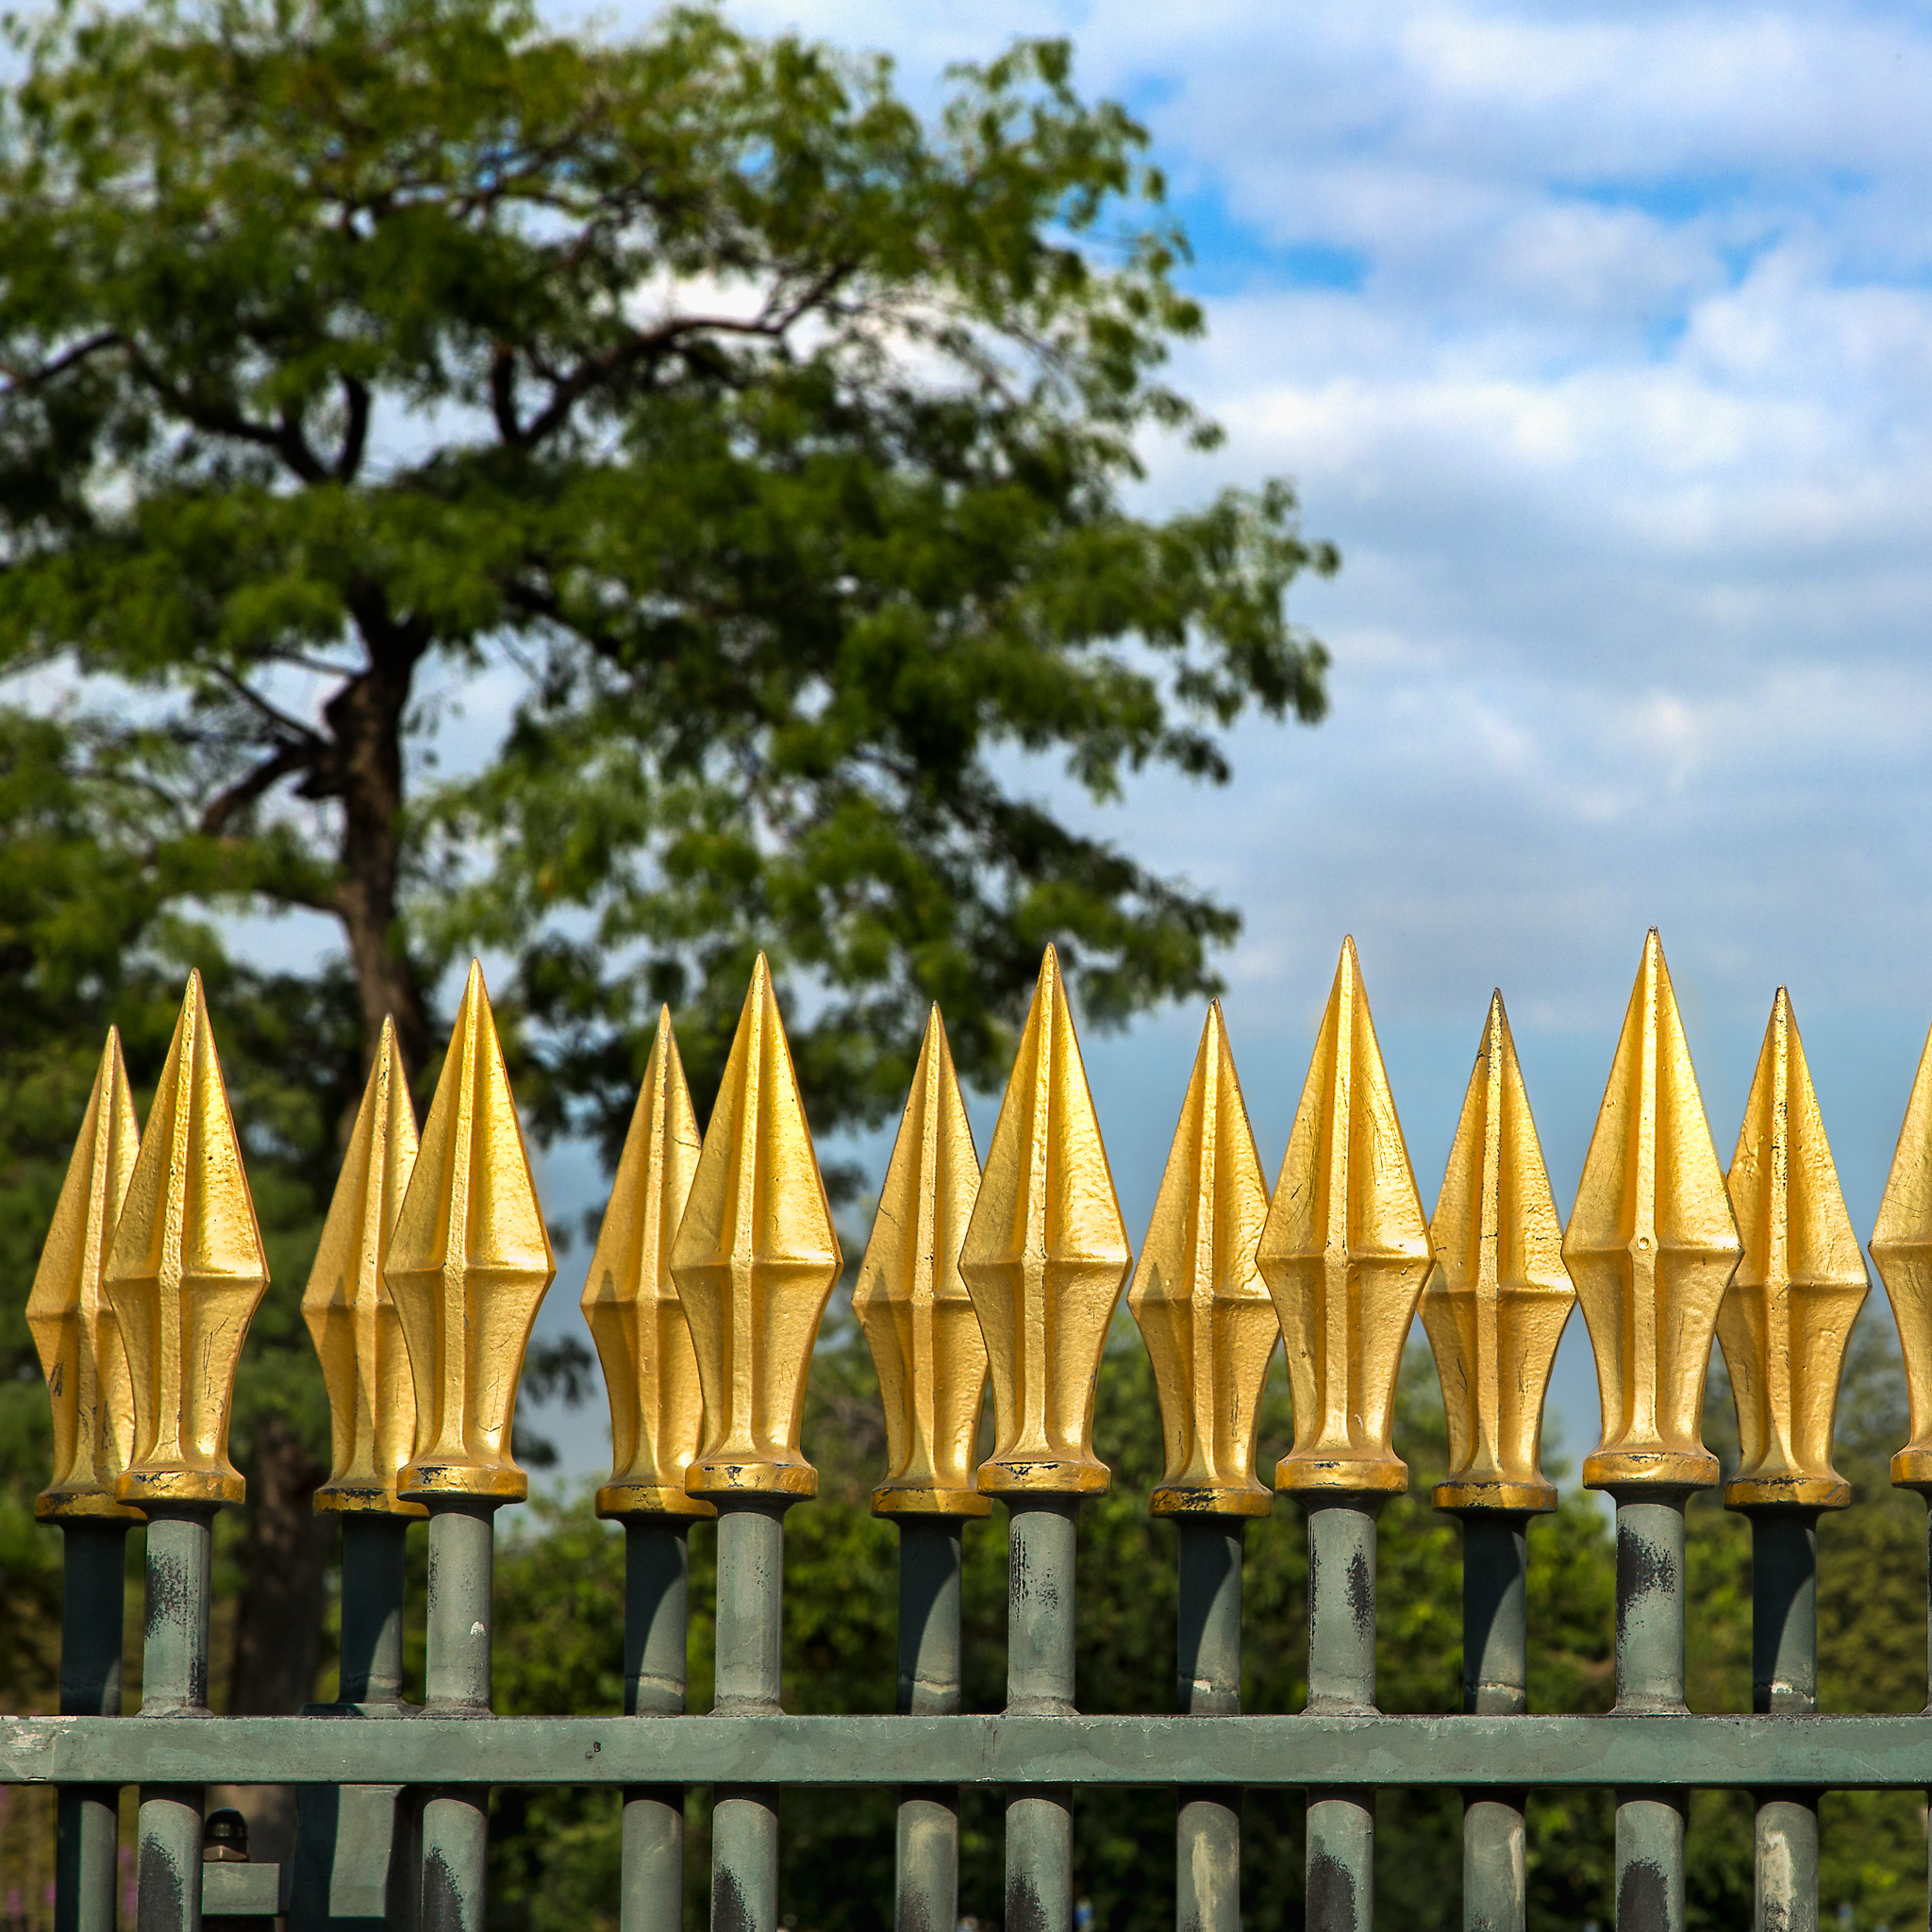
fence, leaf, flower, paris, monument, france, green, landmark, garden, tourism, place of worship, gold, temple, spire, danger, spikes, poles, hff, 4952